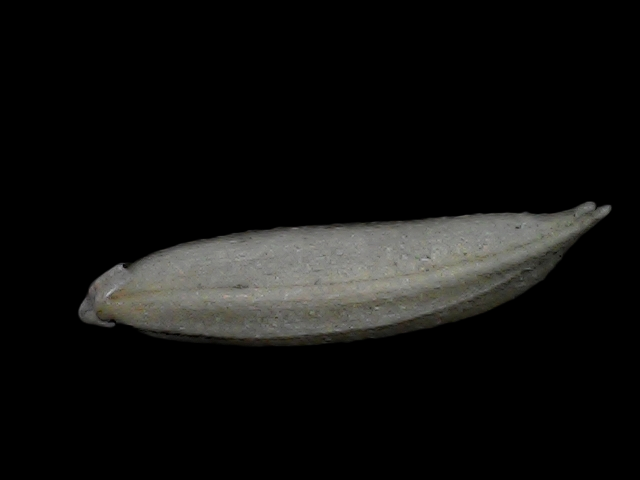
Rice variety: Bd57